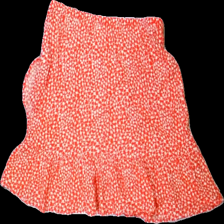
View: back
Type: Skirt
Category: Ladies
Brand: Holly And Whyte (Lindex)
Colors: Red, White
Material: 100% viscose
Pattern: Floral print
Cut: Regular
Size: S
Season: All
Damage location: middle right
Damage 2 location: top right
Price range: <50
Recommended usage: Reuse
Description: blommig kjol, en tråd har gått